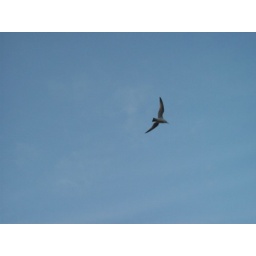
Liked this against the blue sky